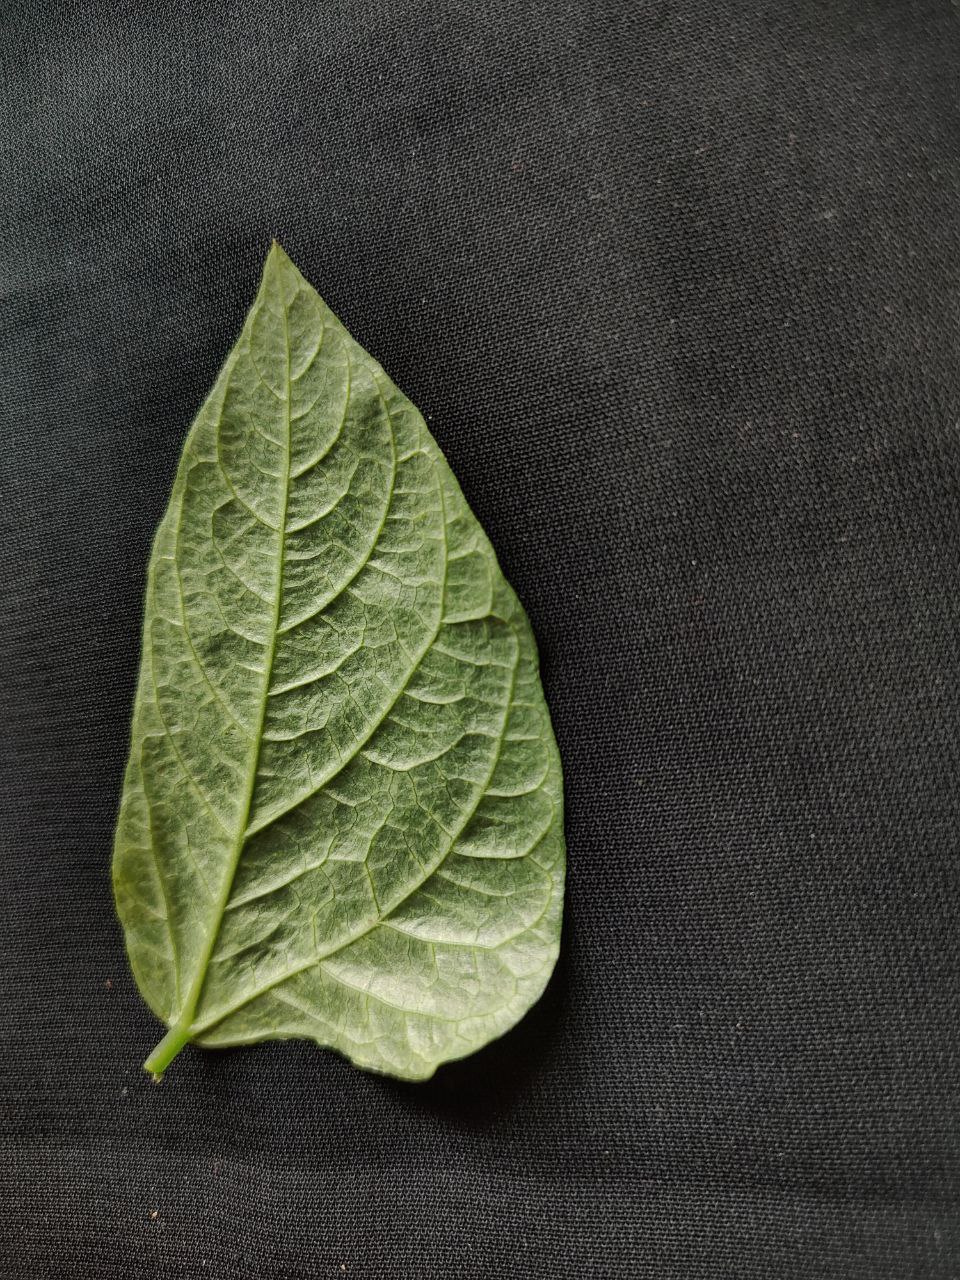
Crop: cowpea
Leaf condition: Mosaic Virus